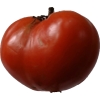
Label: tomato